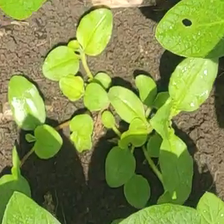
Weed species: Kena_(Commplina_benghalensio)